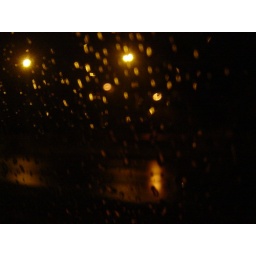
Streetlights scattered by raindrops on car window